Queenie Smith

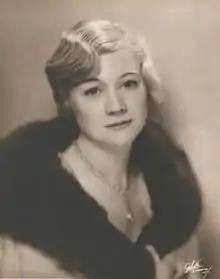
Smith in 1920

Queenie Smith (September 8, 1898 – August 5, 1978) was an American stage, television, and film actress. In later life she became a talent agent. Today's audiences may know her best for her Southern-belle character roles in the W. C. Fields-Bing Crosby film "Mississippi" (1935) and the Irene Dunne-Allan Jones musical "Show Boat" (1936); her role as Jimmy Durante's wife in the Christmas perennial "The Great Rupert" (1950); and for her appearances as The Bowery Boys' Irish landlady (1956–57).